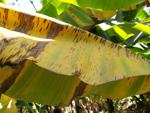
Label: segatoka